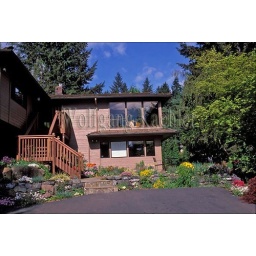
Usa, washington, bellevue, house with rock garden in spring time